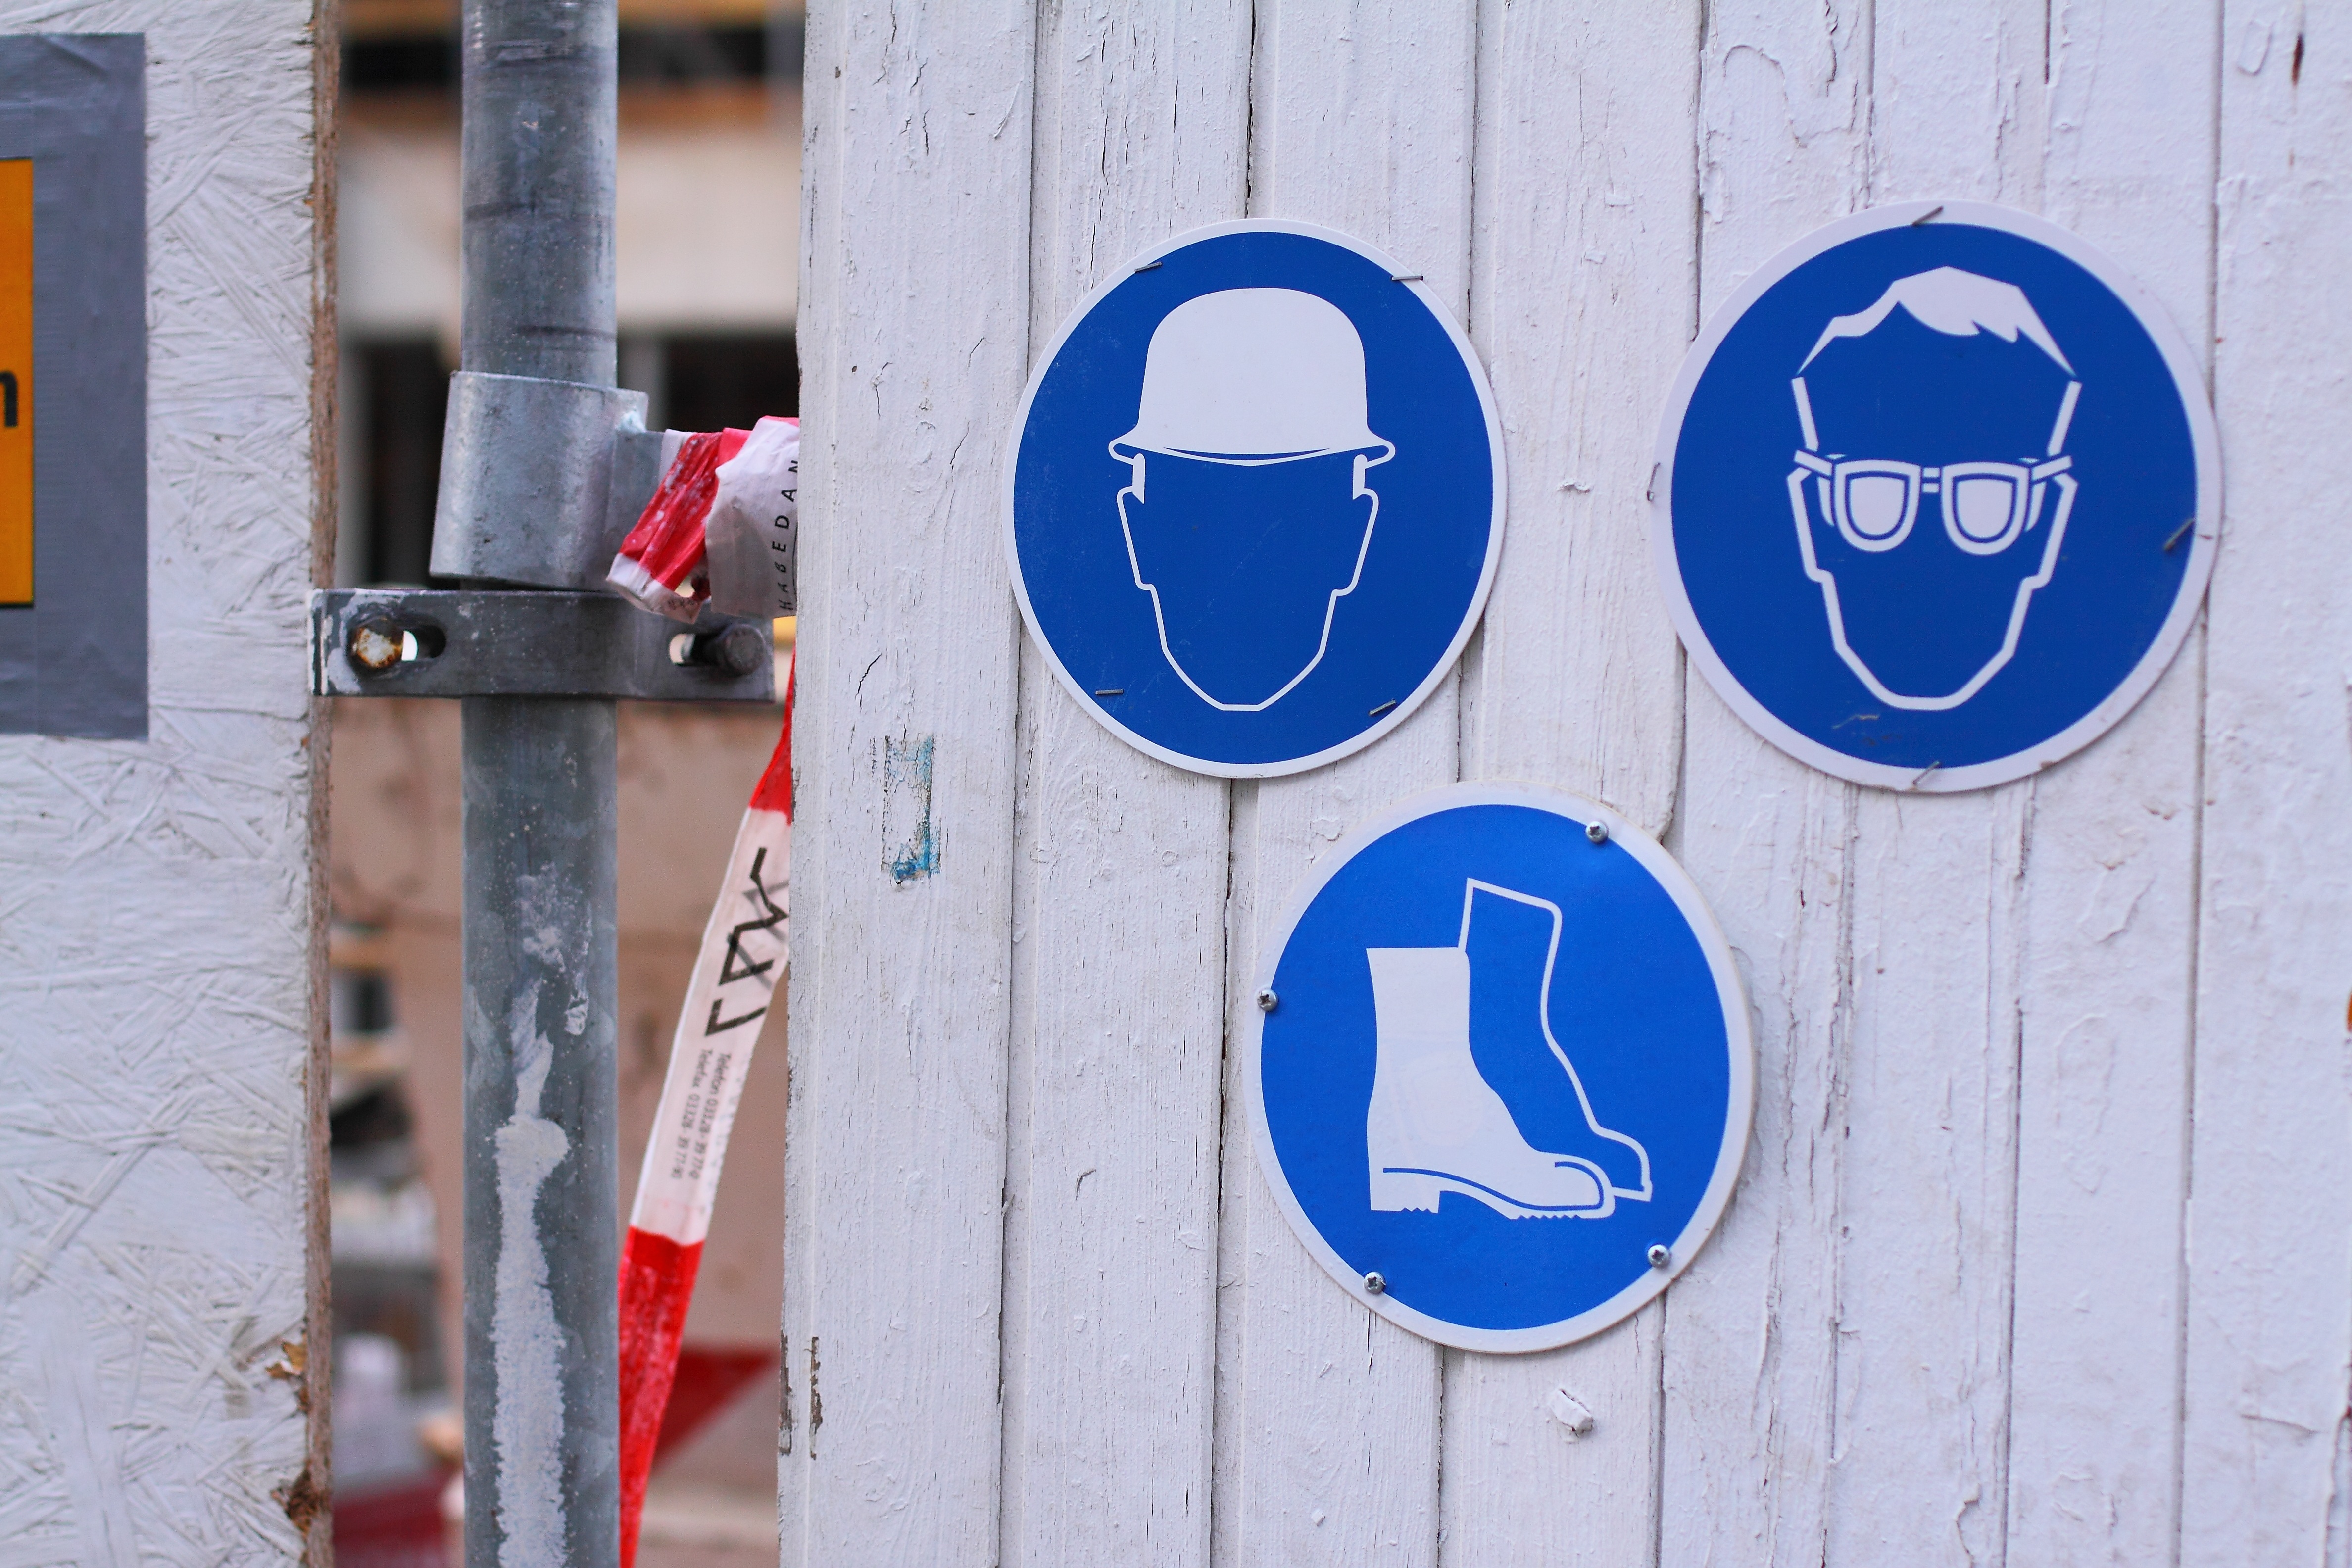
work, fence, number, sign, red, color, blue, street sign, signage, note, shoes, art, glasses, helm, shield, build, warning, protection, site, protected, fenced, workplace, about, construction work, prevention, traffic sign, osh, head protection, construction workers, eye protection, hinweisschilder, foot protection, professional association